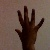
The image shows a hand gesture representing the number 5 in Indian Sign Language.